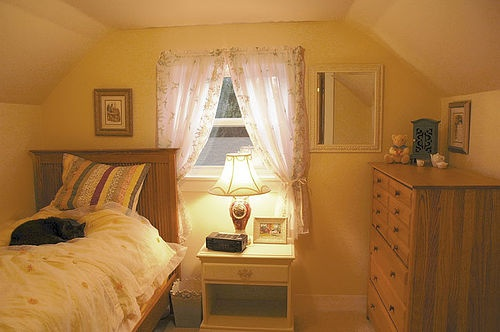
A bed sitting in a bedroom next to a window.
The light in the yellow bedroom is on.
A cat lays on a bed in a well-kept room.
A bedroom lit by a lamp with a cat sleeping on the bed.
A cat resting on a bed, with a light turned on, on the bedside table.